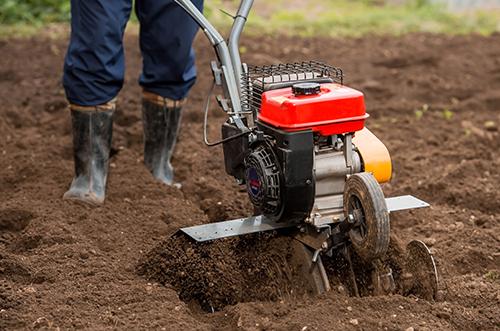
Mkulima akiwa shambani kwake analima kwa kutumia mashine ya kisasa ndogo, zana hii ni muhimu na huendana na teknolojia ya sasa kurahisisha kazi hasa kwa wakulima wanapokuwa mashambani kutengeneza sehemu kubwa kwa muda mchache.